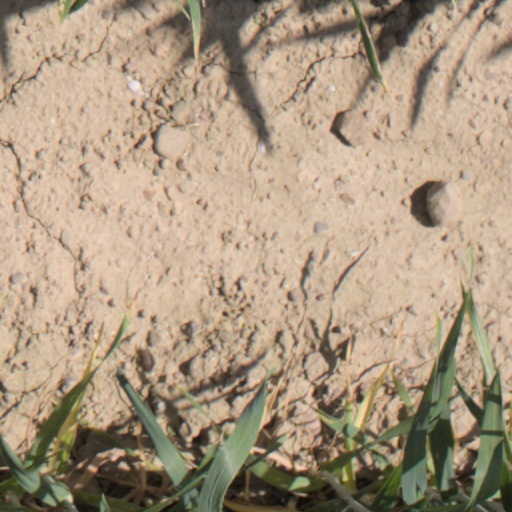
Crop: wheat